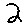
Label: 2